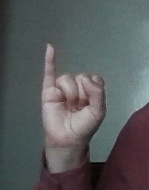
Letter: meem